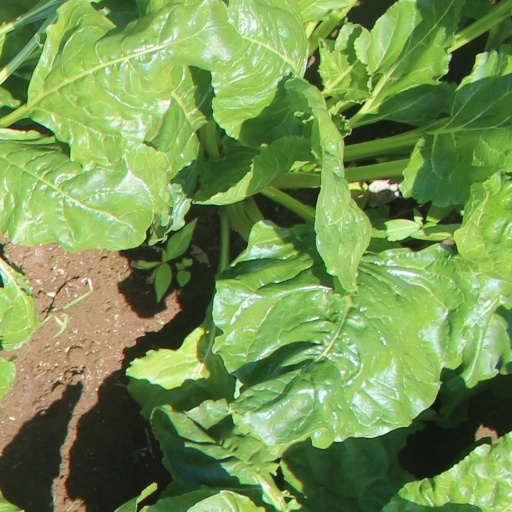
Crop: sugar beet